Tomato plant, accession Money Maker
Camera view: vertical (180 deg); turntable rotation: 300 degrees
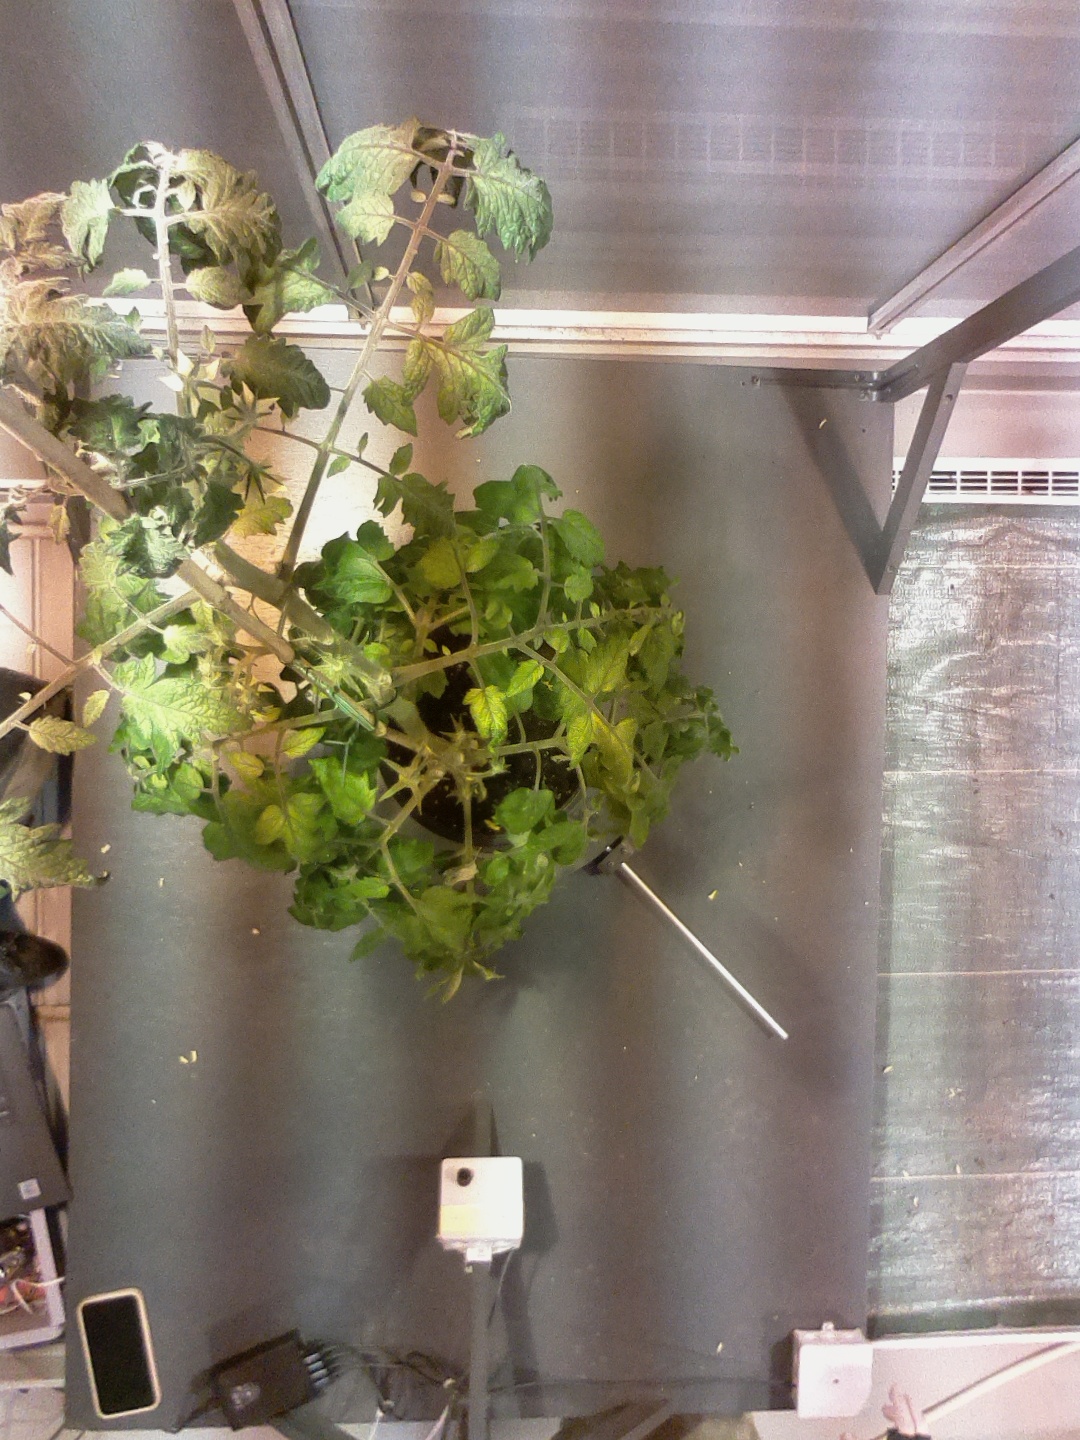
BBCH growth stage 71: 10%-20% of final fruit size